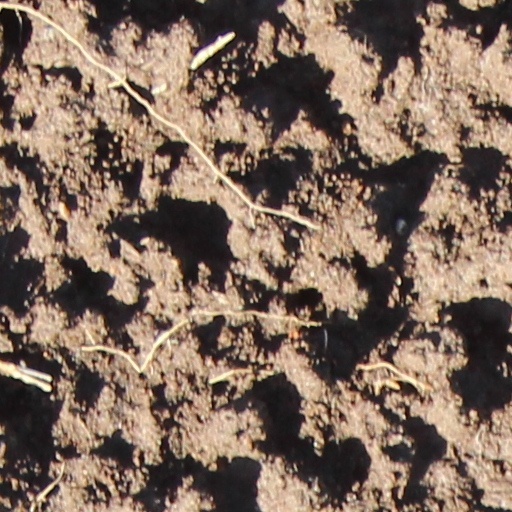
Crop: wheat